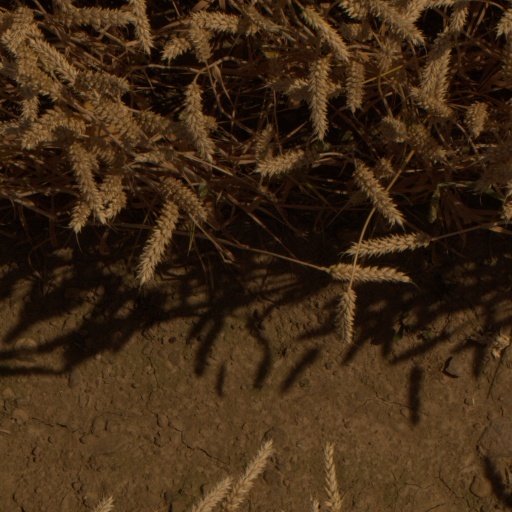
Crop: wheat